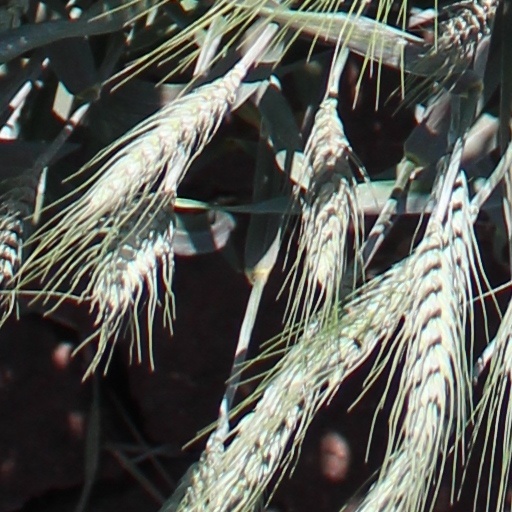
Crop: wheat